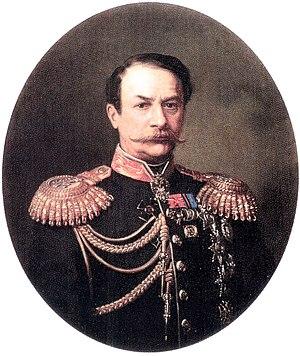
Général Alexandre Egorovitch Timachev, né le 15 avril 1818, décédé le 1ᵉʳ février 1893. Il était un homme politique et un militaire russe, il fut ministre de l'Intérieur de 1868 à 1880, il succéda à Piotr Valouïev. À ce poste, le général servit sous le règne Alexandre II de Russie et de son fils Alexandre III de Russie.